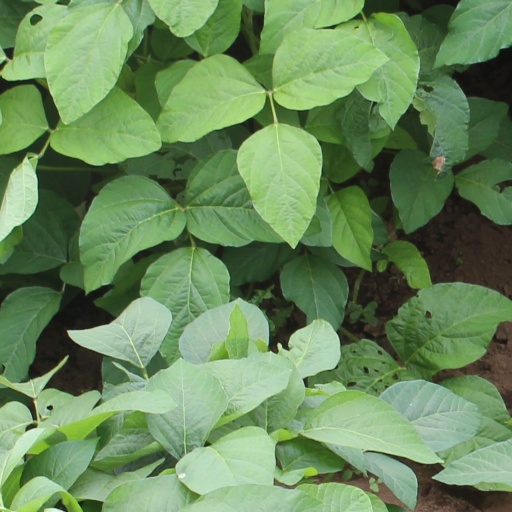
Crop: soybean